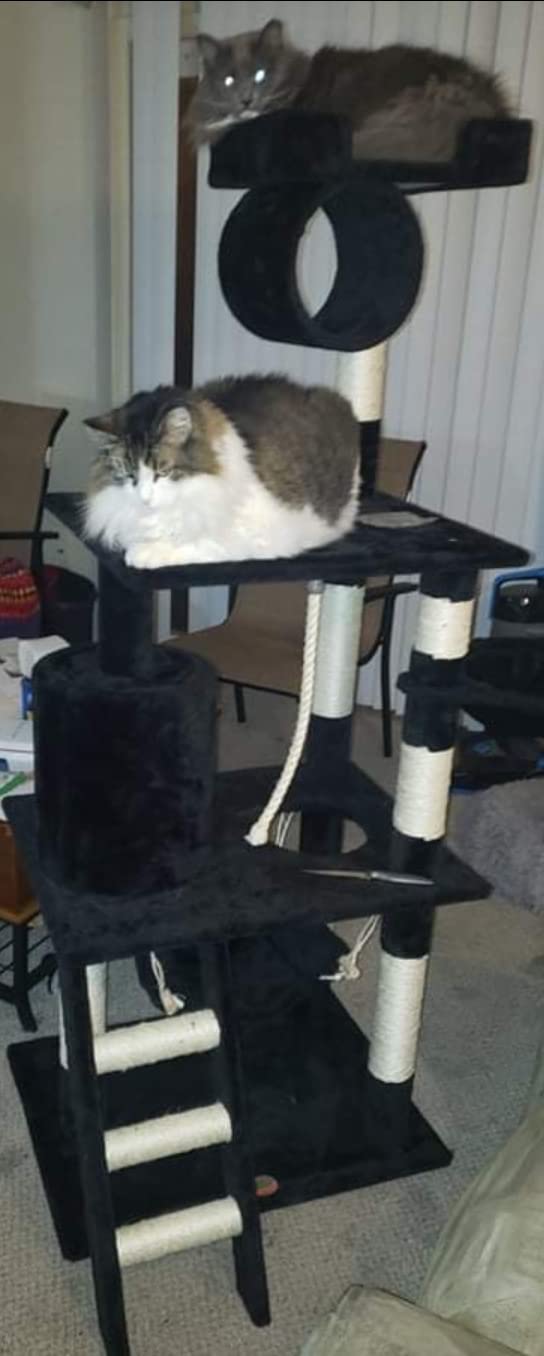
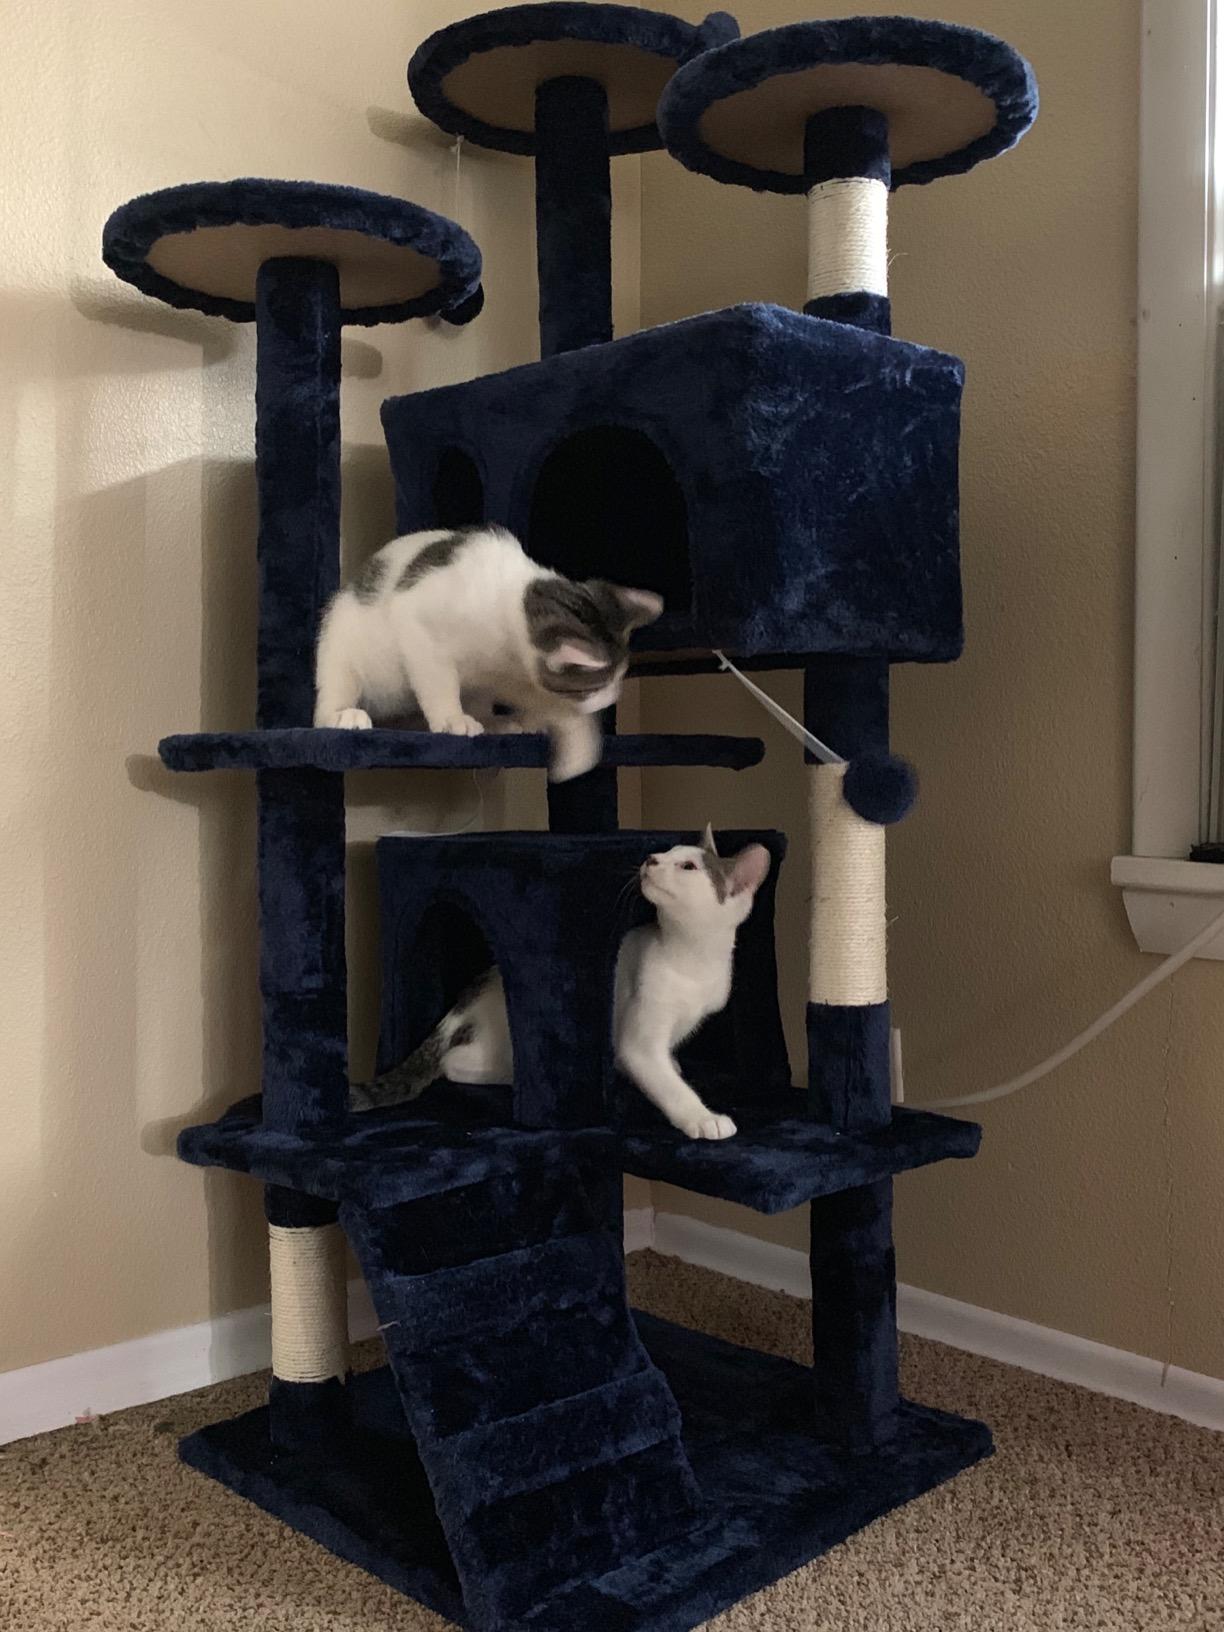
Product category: items_cat tree
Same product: no